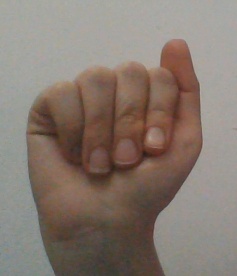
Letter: saad